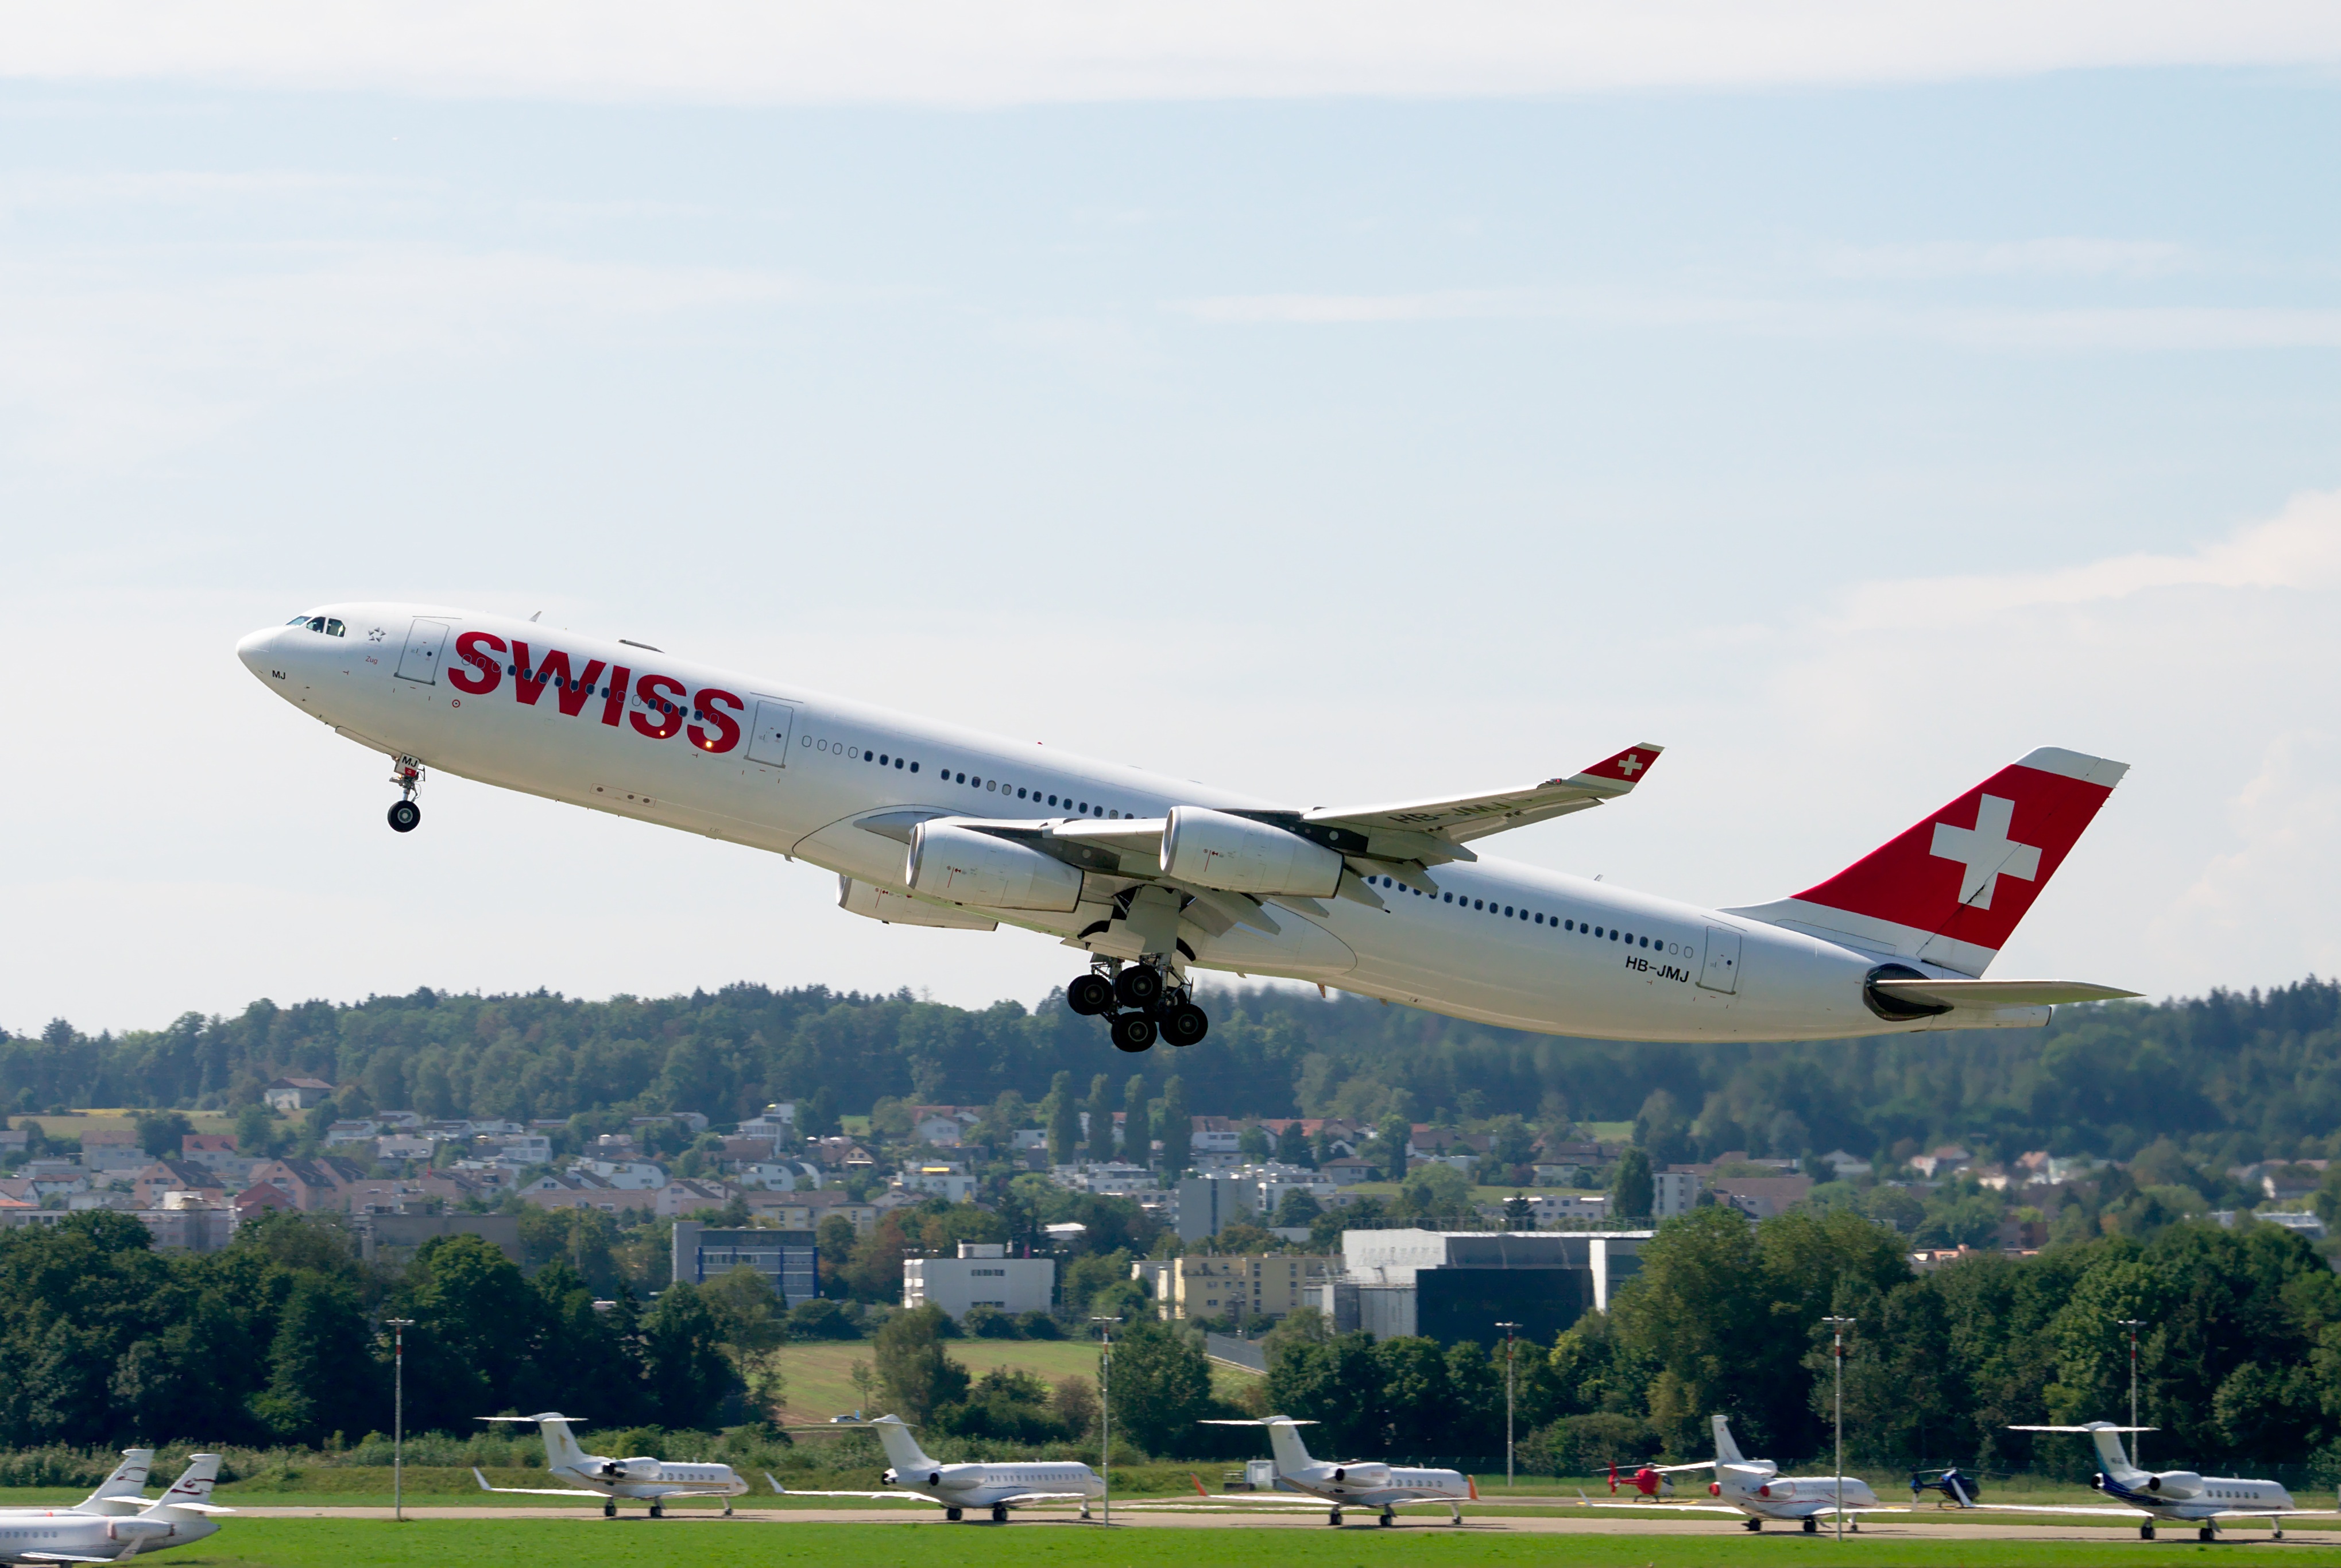
wing, airport, airplane, aircraft, jet, transport, vehicle, airline, aviation, flight, departure, airliner, swiss, runway, airbus, boeing, takeoff, a340, jet aircraft, airport zurich, zrh, airbus a330, boeing 777, swiss airlines, airbus a340, boeing 767, air travel, boeing 757, atmosphere of earth, wide body aircraft, narrow body aircraft